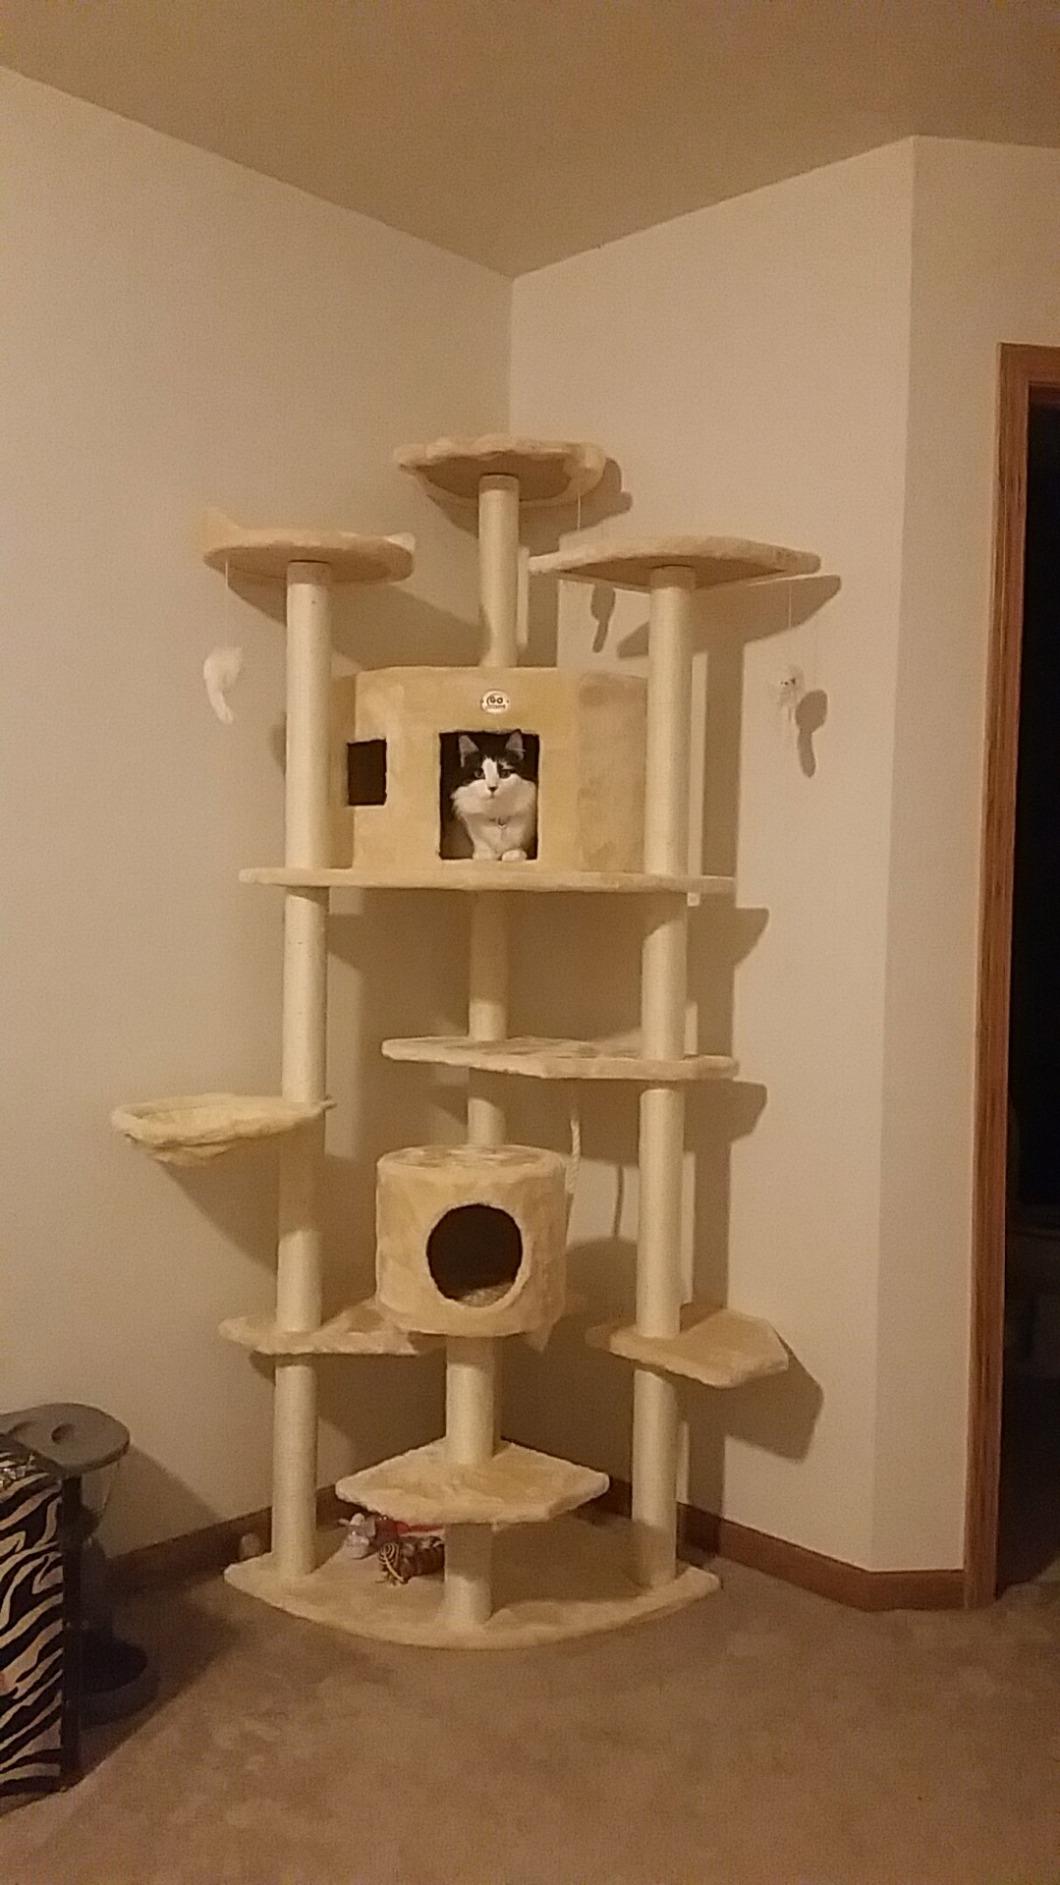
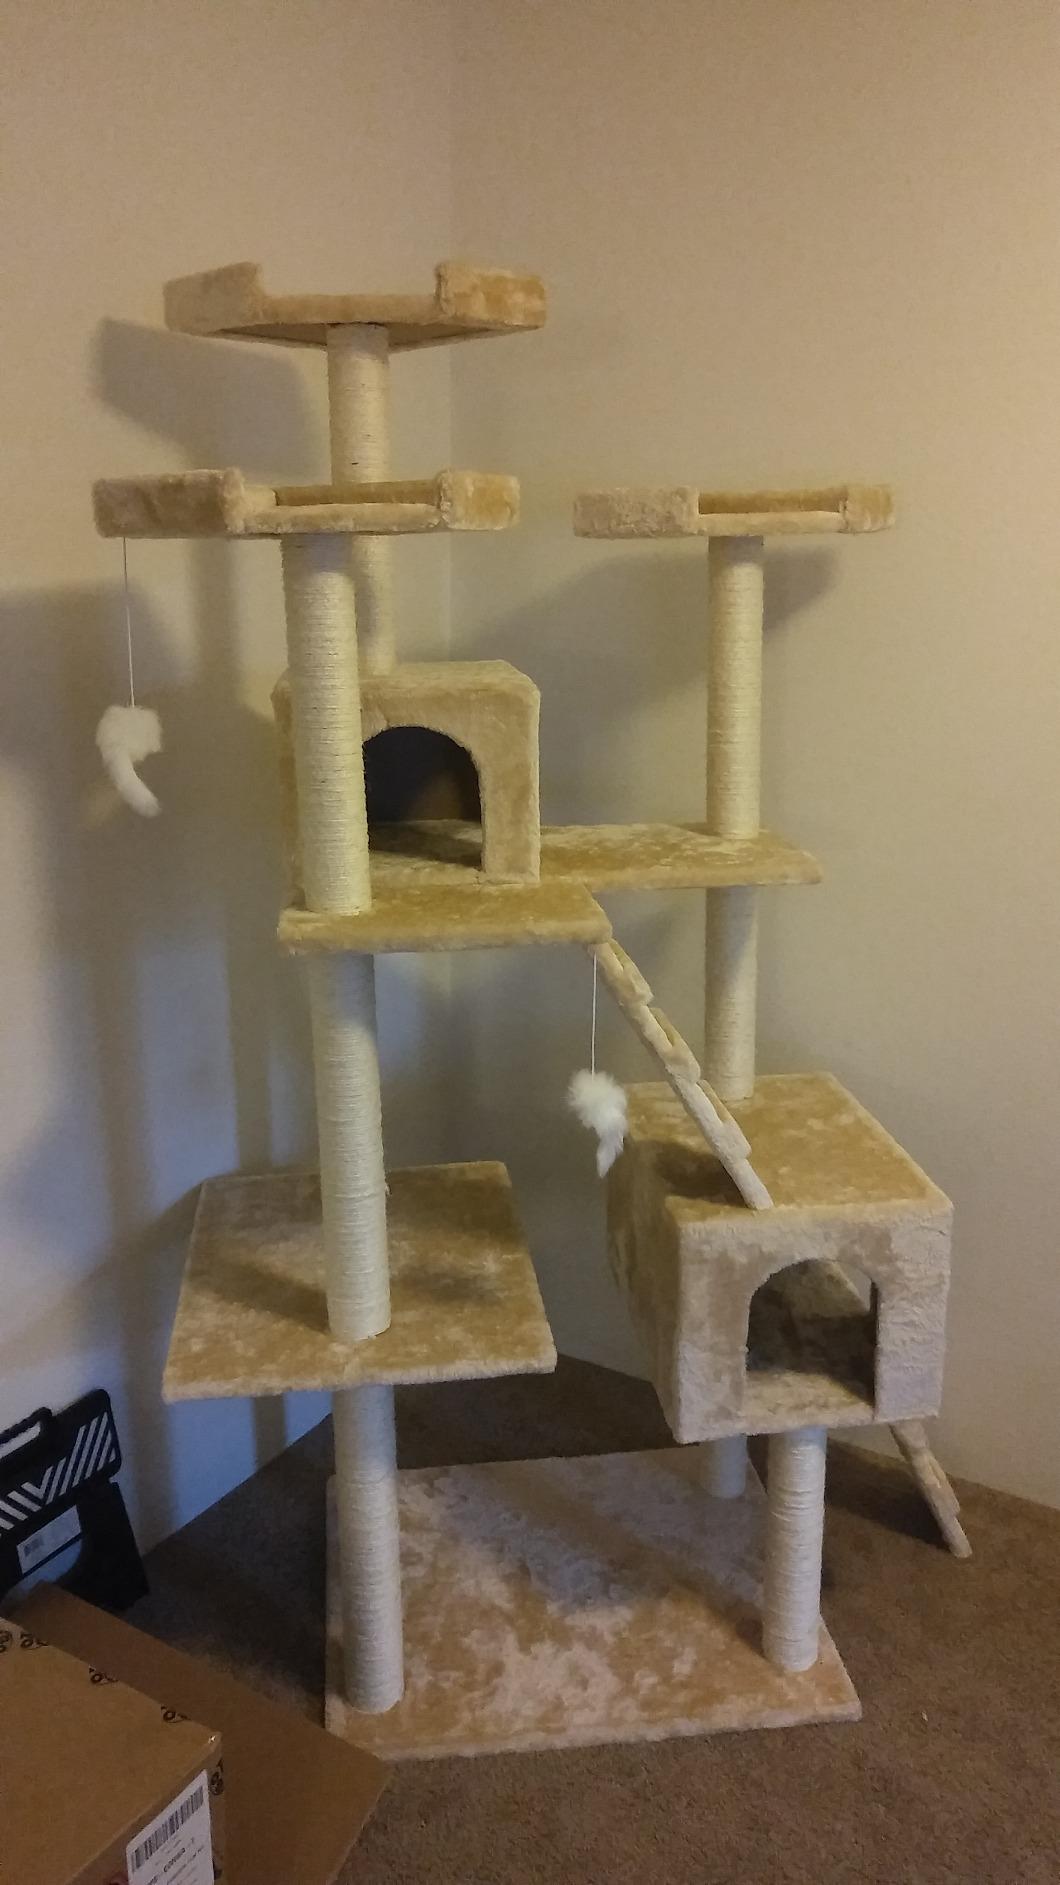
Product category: items_cat tree
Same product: no